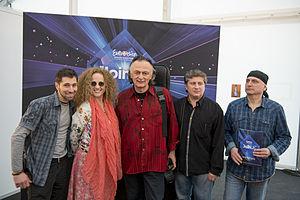
The Shin est un groupe de jazz fusion géorgien formé en 1998, en Allemagne.